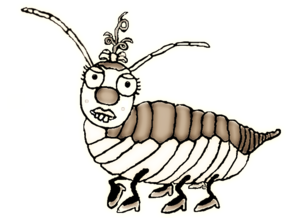
Tysk humor / Kultur
Steinlaus (hun)
Tysk humor er et samlende begreb for konventioner om komik og dens kulturelle betydning inden for Tysklands grænser. Selvom humor spiller en vigtig rolle i tysk kultur ved fx at få meget sendetid i tysk fjernsyn, er det en udbredt stereotyp uden for Tyskland, at tyskere har en ringe eller fordrejet forståelse for humoristiske situationer.